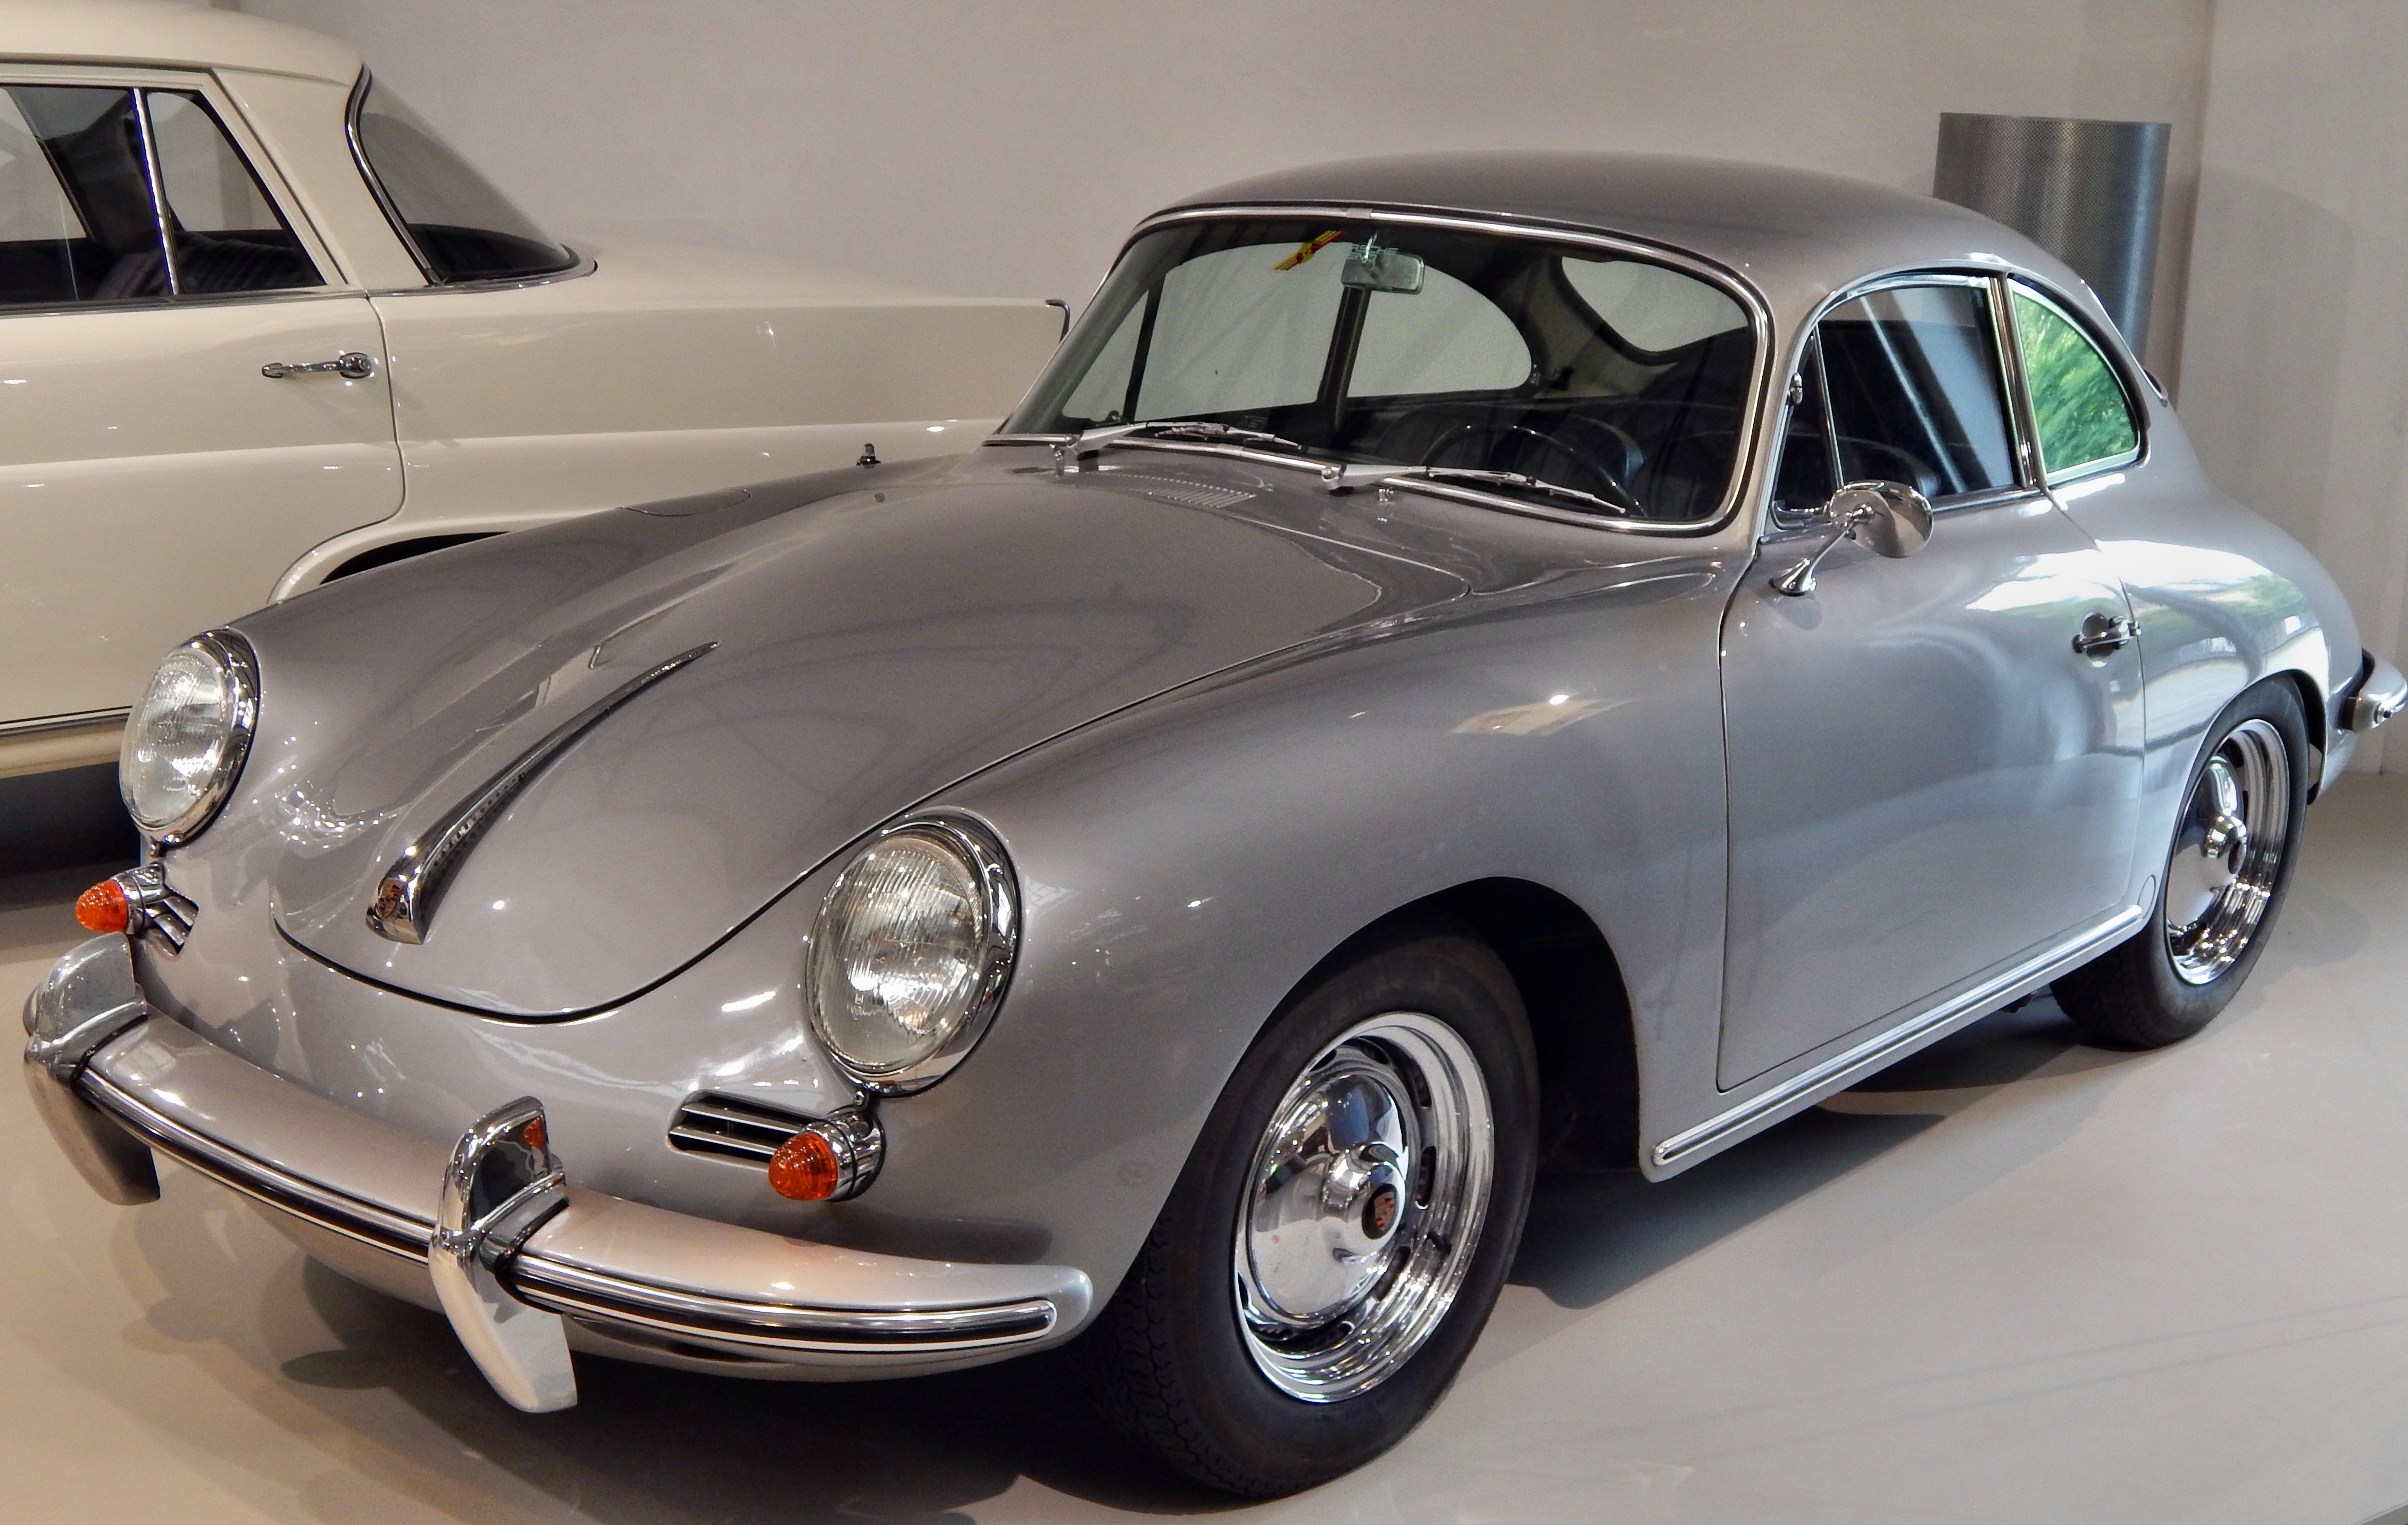
car, antique, wheel, monument, vehicle, auto, classic car, sports car, supercar, porsche, reflector, antique car, city car, the vehicle, antique auto, land vehicle, porsche 356, automobile make, automotive exterior, compact car, automotive design, subcompact car, porsche 356 1